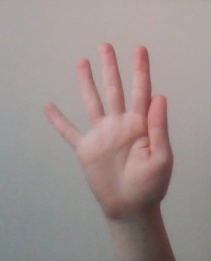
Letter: sheen